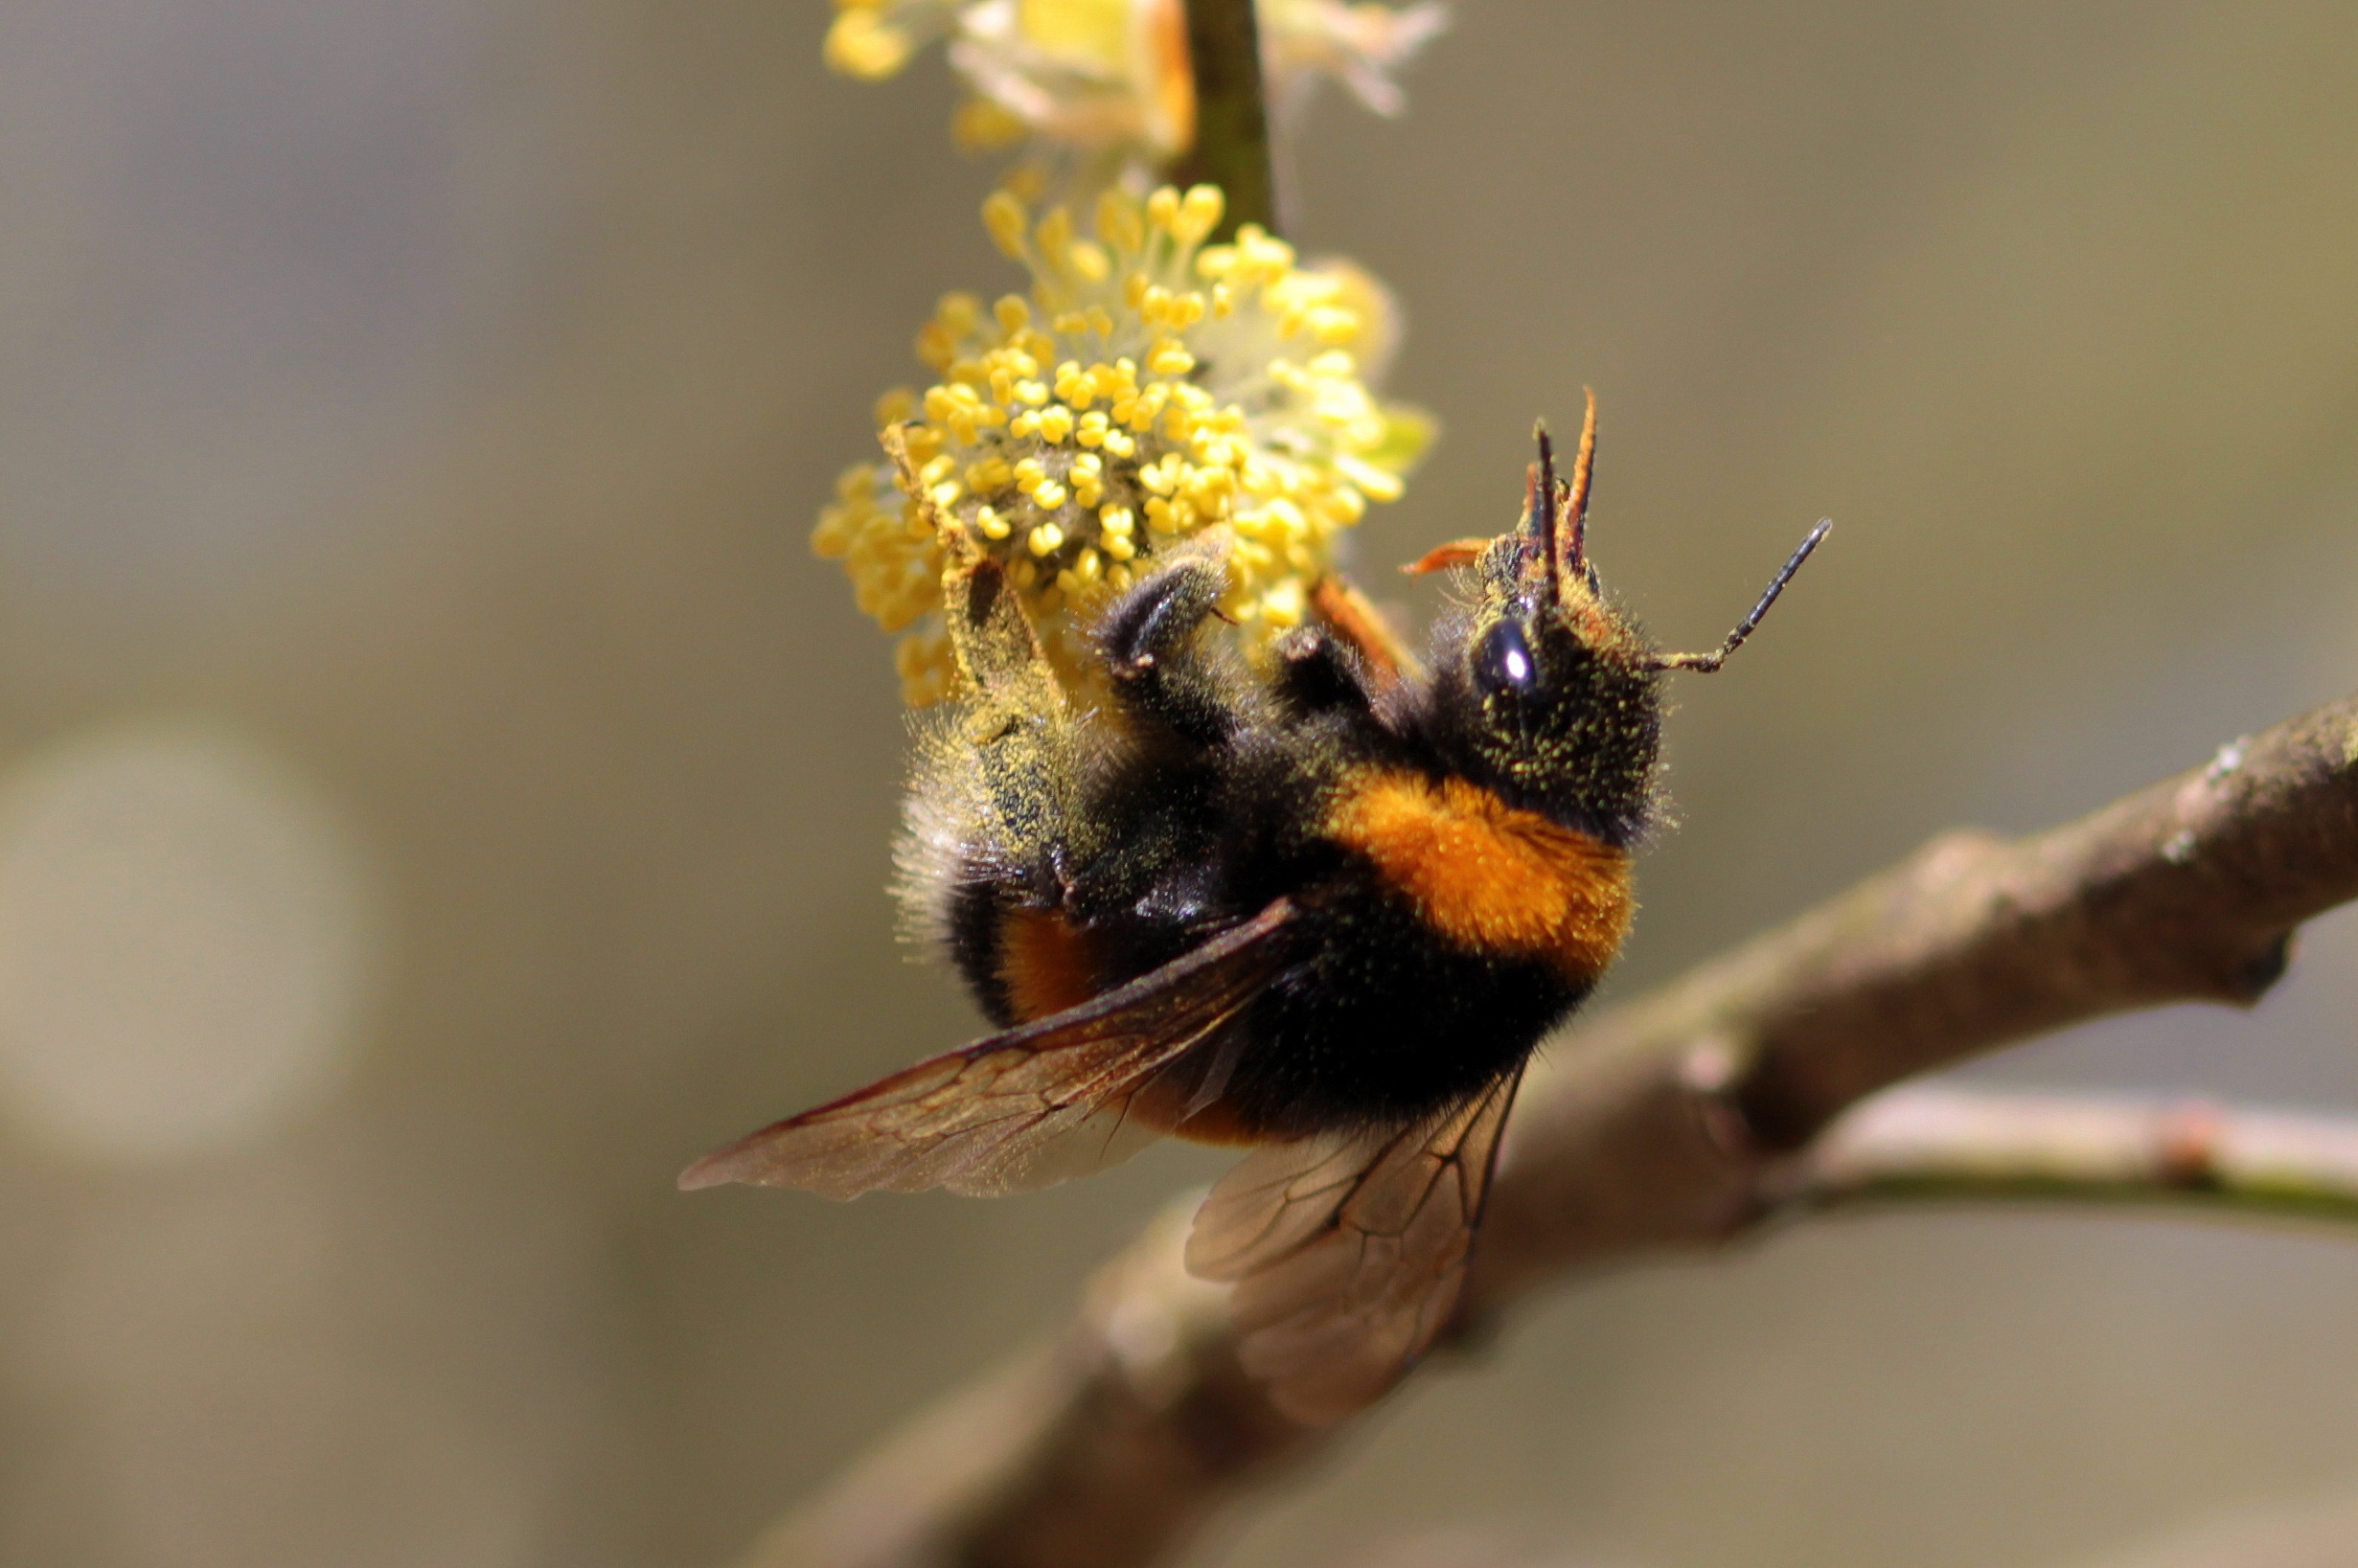
nature, branch, photography, flower, animal, fly, wildlife, pollen, insect, flora, fauna, invertebrate, close up, bee, wasp, bumblebee, hummel, nectar, bombus, macro photography, arthropod, fr hlingsanfang, honey bee, collect nectar, pollinator, pussy willow, membrane winged insect